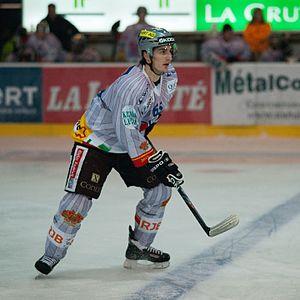
Marc Wieser, né le 13 octobre 1987 à Küblis en Suisse, est un joueur professionnel suisse de hockey sur glace.